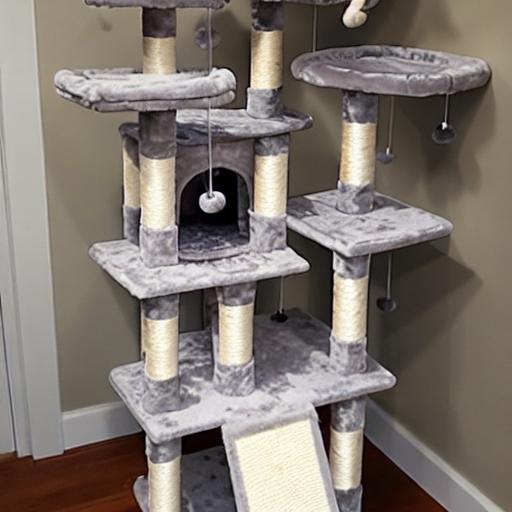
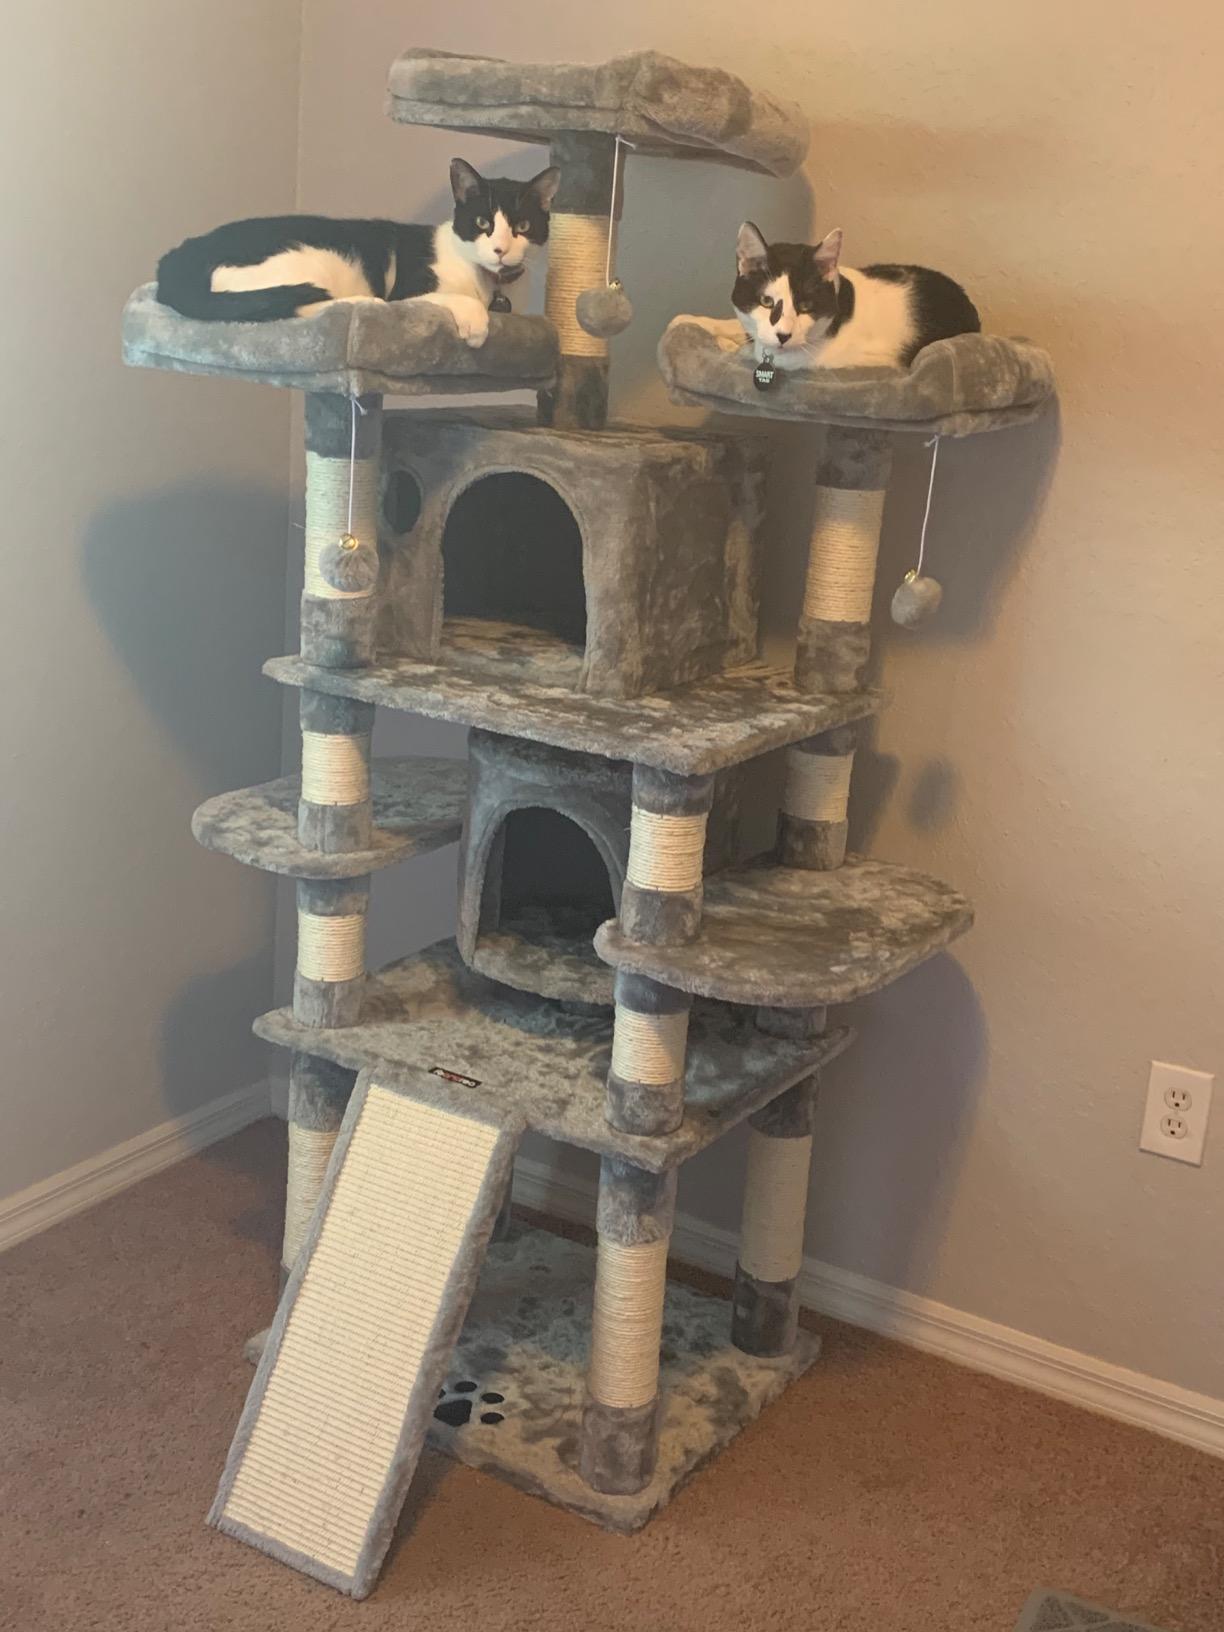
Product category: items_cat tree
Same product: no